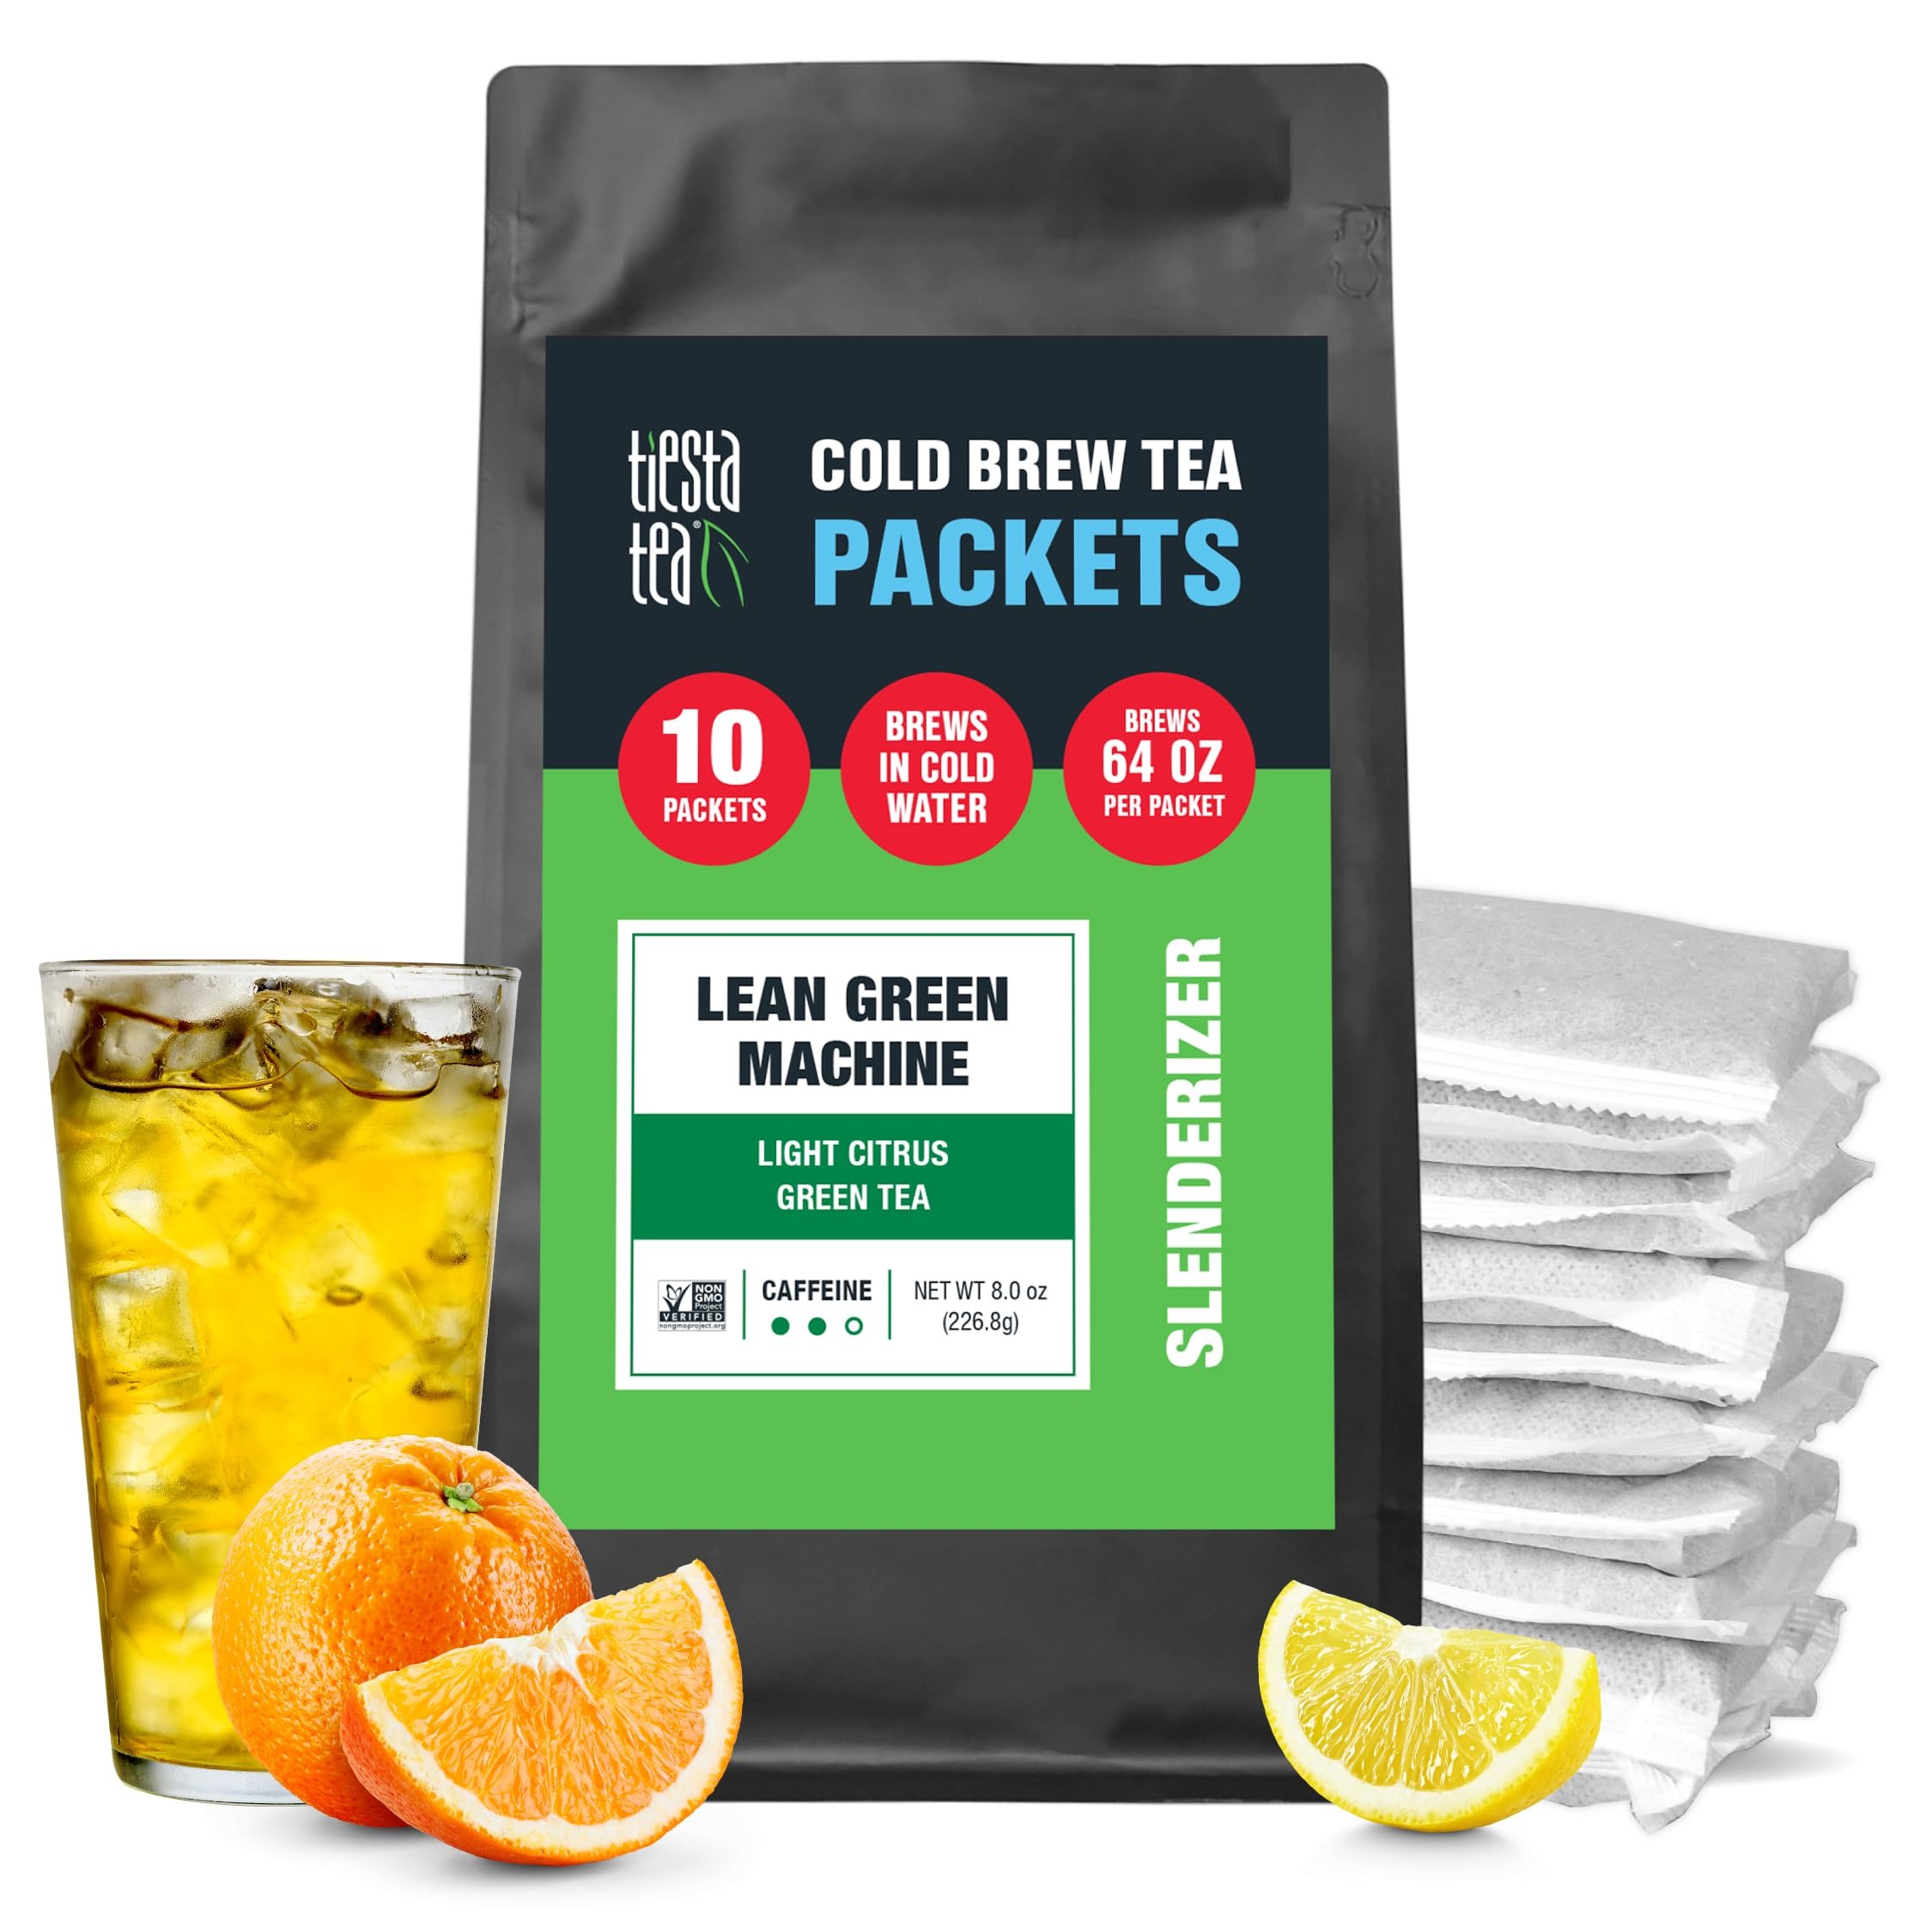
Item Name: Tiesta Tea - Lean Green Machine Cold Brew | Loose Leaf | Light Citrus Green Tea | Medium Caffeinated Blend | Cold Brew Packets | Makes 64 oz Per Bag (Pack of 10)
Bullet Point 1: REFRESHING LIGHT CITRUS GREEN TEA: Elevate your summer refreshment with this Cold Brew Iced Tea featuring the zesty Light Citrus Green Tea blend. Our easy-to-use pitcher packets deliver the vibrant, fresh essence of cold brew tea directly to your fridge, ensuring a consistently refreshing drink that’s perfect for any sunny day.
Bullet Point 2: ALL-NATURAL, HIGH-QUALITY INGREDIENTS: Experience a new level of iced tea with our Premium Loose Leaf Tea blends. Carefully crafted with high-quality, full-leaf ingredients, each cold brew offers a clean, smooth finish that’s far superior to traditional iced tea bags. Say goodbye to ordinary tea and enjoy a richer, more flavorful brew with every sip.
Bullet Point 3: TOP-TIER LOOSE LEAF BLENDS: Enjoy the premium quality of Tiesta Tea’s cold brew blends. Made with high-quality loose leaf tea and real, visible ingredients, each brew infuses naturally in cold water, delivering a fresh, smooth flavor. Ideal for iced tea lovers who appreciate a vibrant, natural taste.
Bullet Point 4: EFFORTLESS COLD BREW TEA PREP: Preparing cold brew tea has never been simpler with Tiesta Tea’s convenient, pre-measured packets. Just drop one packet into 64 oz of cold or room temperature water, steep it in the fridge for 1.5 to 2 hours, then remove the packet. Enjoy smooth, vibrant cold brew tea that’s ready to serve over ice—effortless, delicious, and refreshing.
Bullet Point 5: SEASONAL FLAVORS: Tiesta Tea’s loose-leaf blends are crafted to complement the vibrant, sunny days of Spring and Summer. These refreshing and aromatic flavors are perfect for sipping on warm afternoons, whether you’re unwinding at home or enjoying time outdoors with friends.
Value: 8.0
Unit: Ounce

Price: 25.95